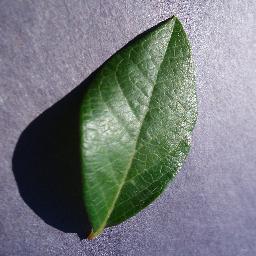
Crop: blueberry
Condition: healthy